Alan Lancaster

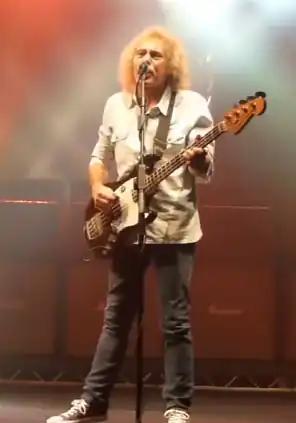
Performing with Status Quo in 2013, on the "Frantic Four" reunion tour

In 1987 Lancaster joined a new line-up of the Australian band The Party Boys and co-produced their self-titled album, achieving platinum sales. The single "He's Gonna Step on You Again" was number one in the Australian charts for two weeks. In 1988, he formed The Bombers, which signed to A&M Records. It was paid the largest advance ever paid to an Australian-based band, but after the band had completed one album, A&M was sold to Phonogram.